ColecoVision

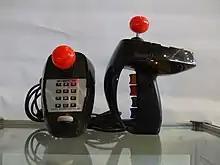
Super Action Controller

The "Super Action Controller Set", available in September 1983, is a set of two handheld joystick controllers that comes packaged with the cartridge "Super Action Baseball". Each controller has a ball-top joystick, four finger triggered action buttons, a 12-button numeric keypad, and a "speed roller". The cartridges "Super Action Football", "Rocky" "Super Action Boxing", and a conversion of the arcade game "Front Line" are also designed to be used with the "Super Action Controller".